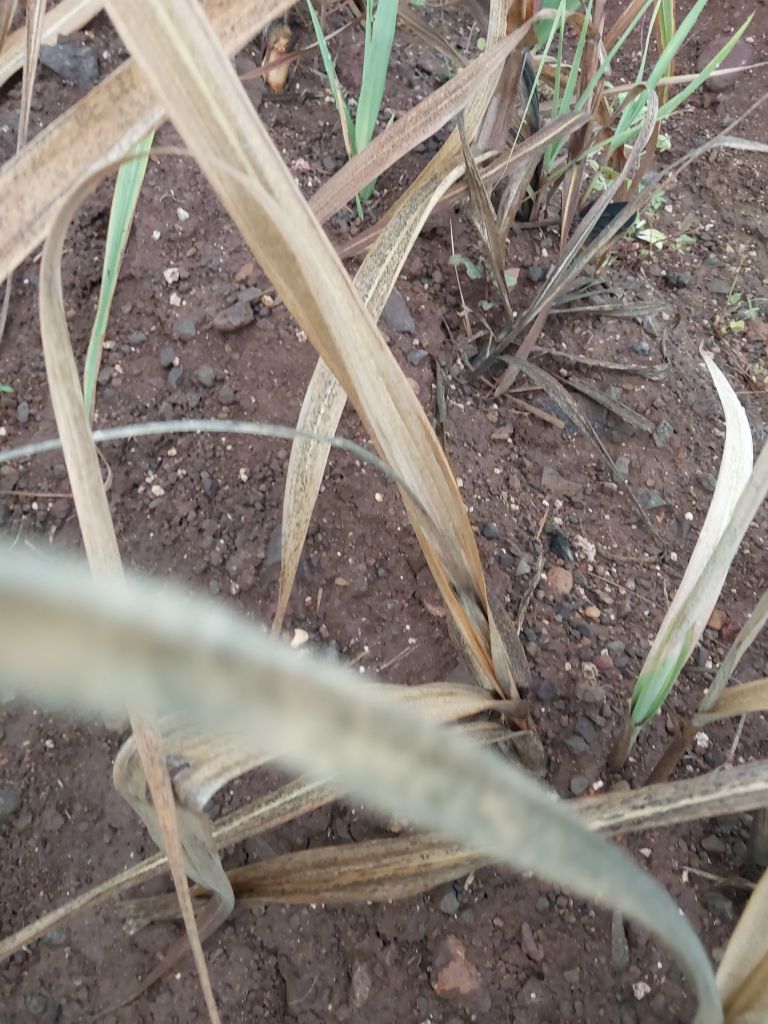
Label: Sett Rot